Planetary geology

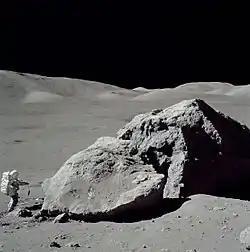
Planetary geologist and NASA astronaut Harrison "Jack" Schmitt collecting lunar samples during the Apollo 17 mission in early-December 1972

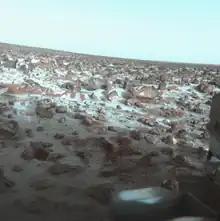
Surface of Mars in a false-color photograph by the "Viking 2" lander, December 9, 1977

Eugene Merle Shoemaker is credited with bringing geologic principles to planetary mapping and creating the branch of planetary science in the early 1960s, the Astrogeology Research Program, within the United States Geological Survey. He made important contributions to the field and the study of impact craters, selenography (study of the Moon), asteroids, and comets.